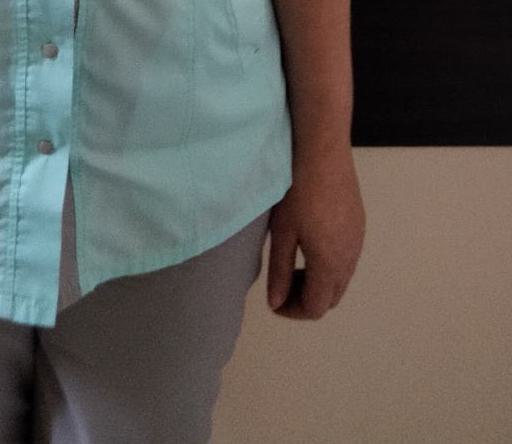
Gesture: no_gesture